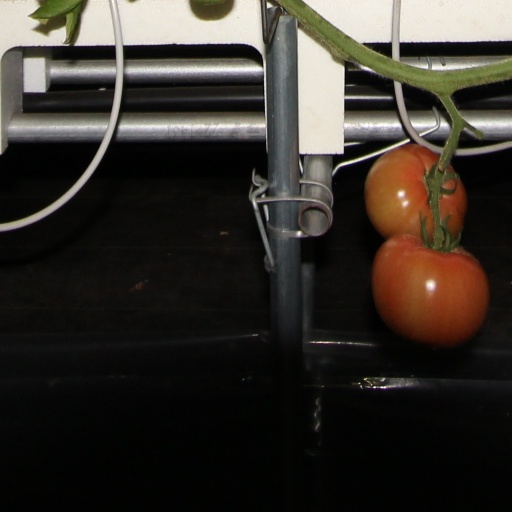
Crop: tomato